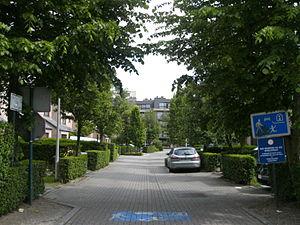
Evere - clos de la Ballade
Ci-dessous, la liste complète des rues d'Evere, commune belge située en région bruxelloise. La commune est traversée par 20,7 kilomètres de voiries régionales, 42 kilomètres de voiries à caractère intracommunal et 2 kilomètres de sentiers et chemins vicinaux.